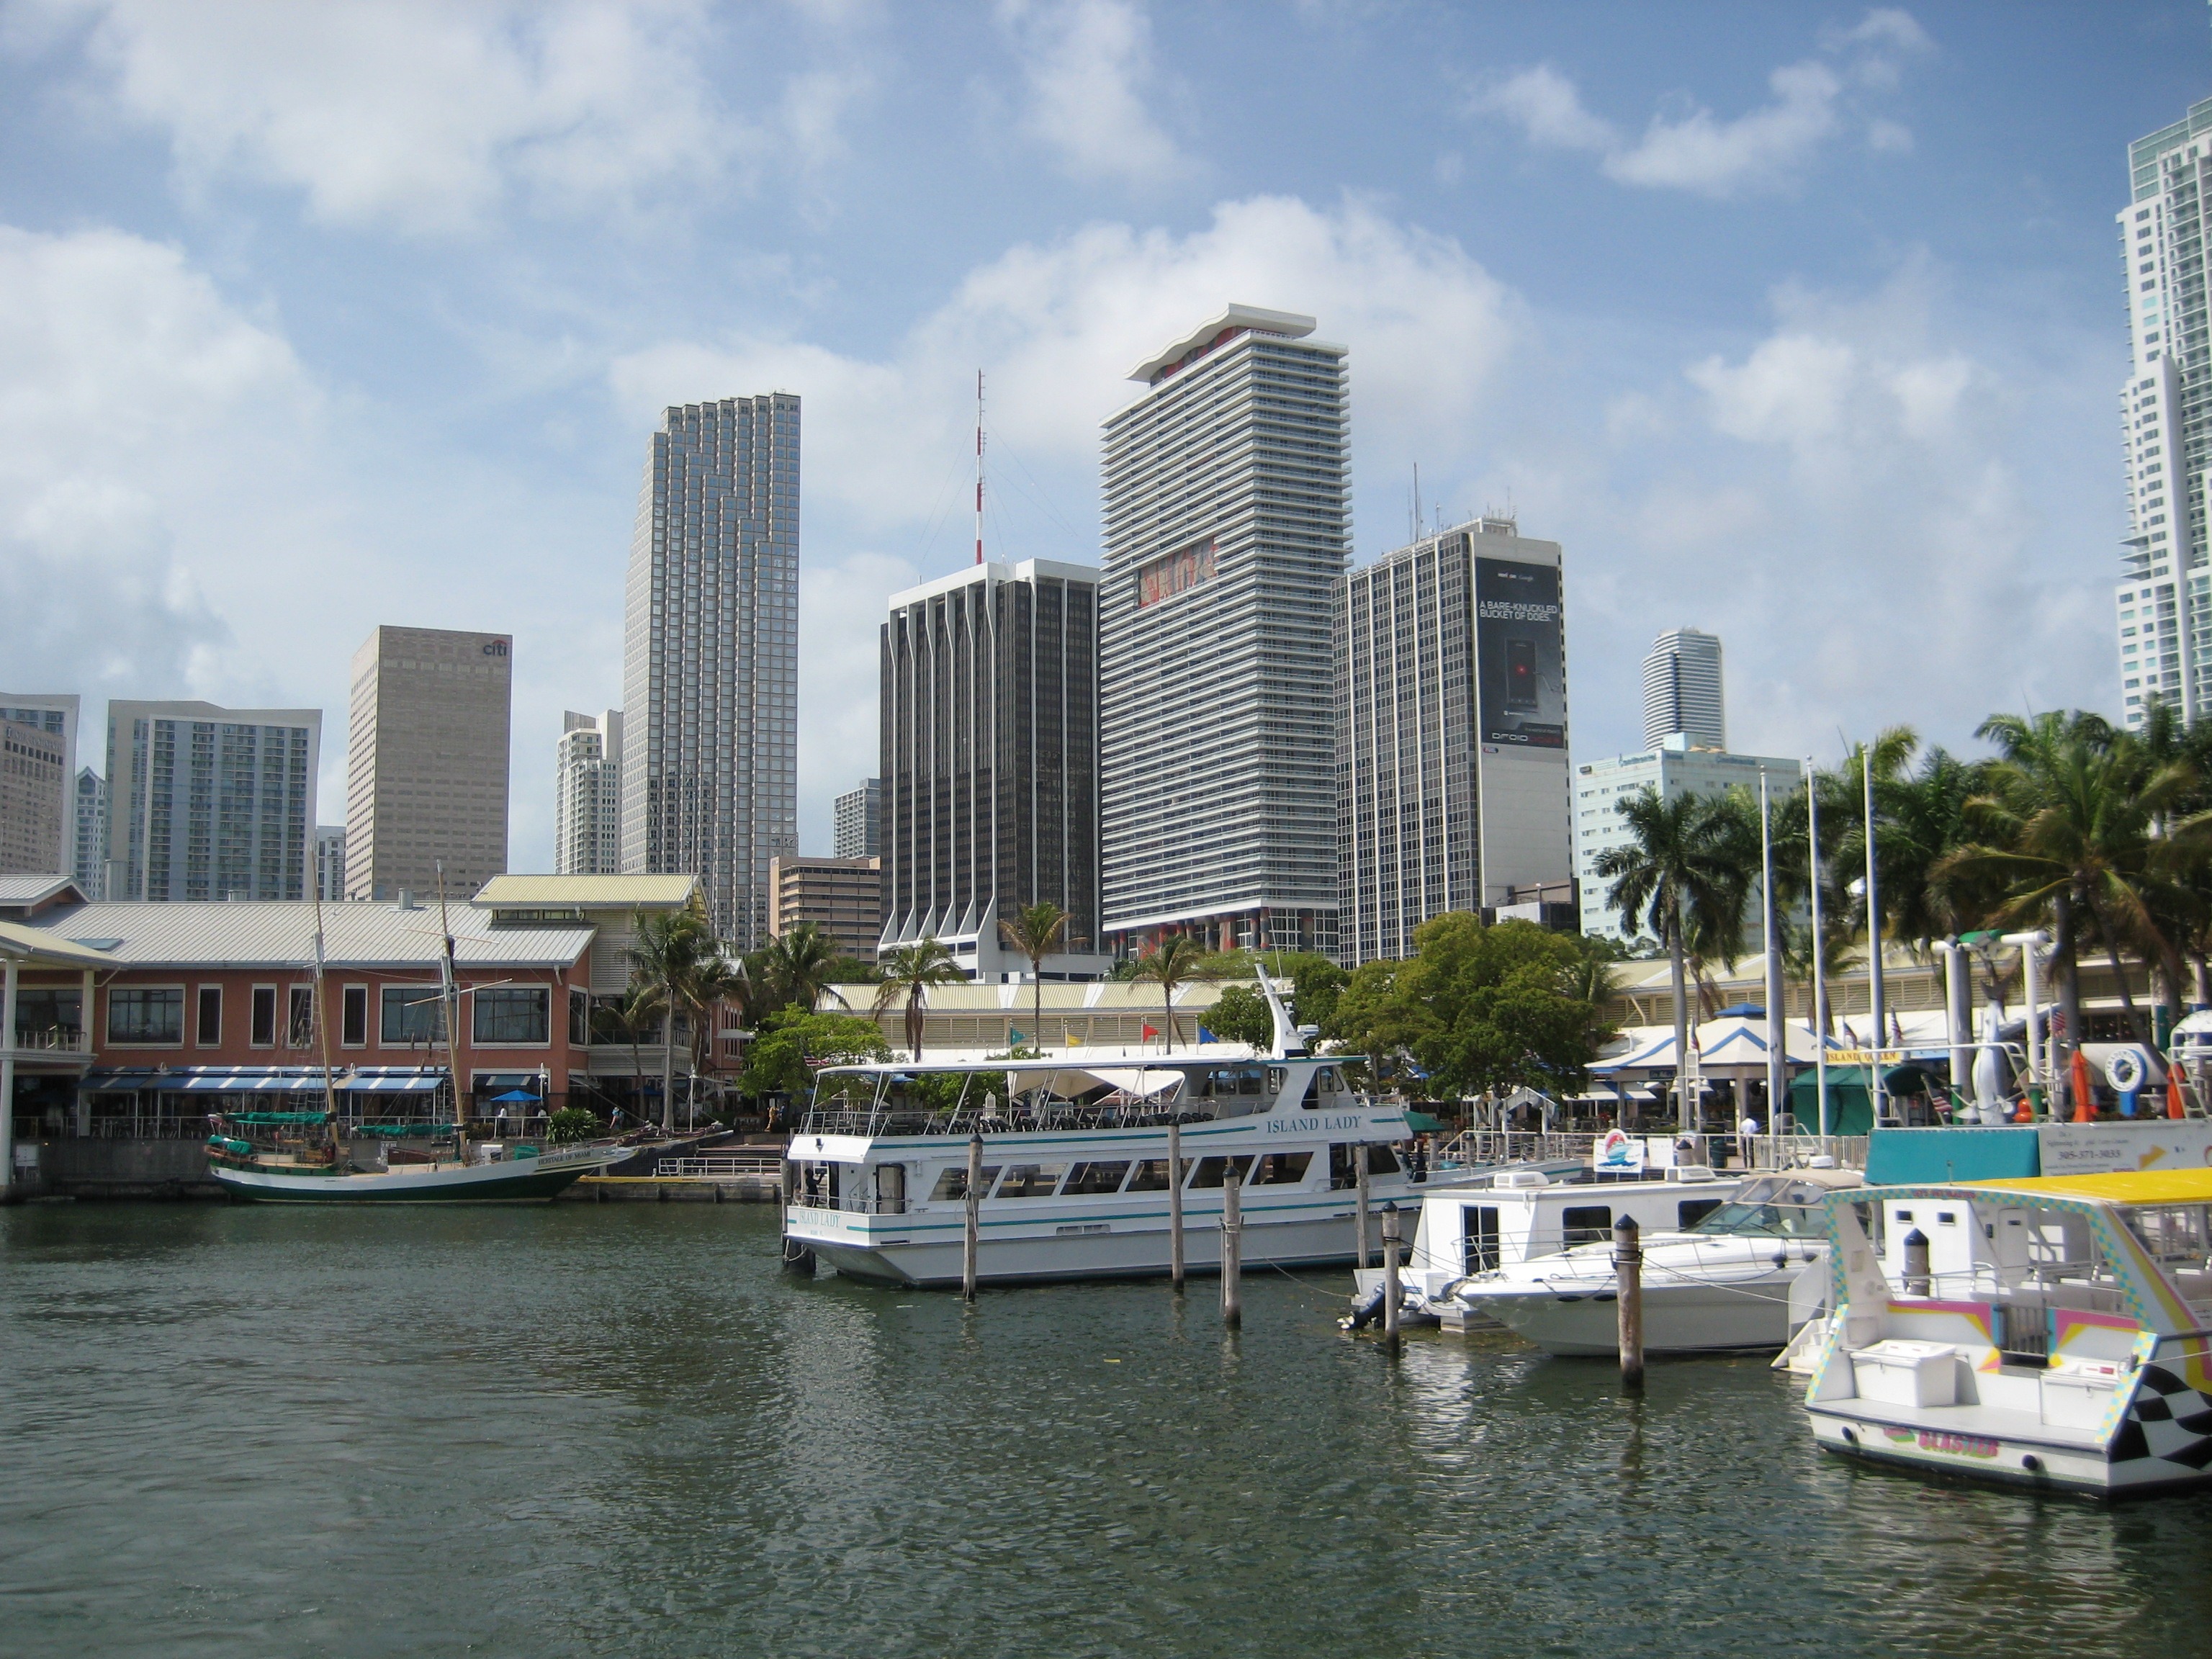
sea, tree, water, dock, sky, boat, skyline, building, city, skyscraper, river, cityscape, downtown, daytime, vehicle, usa, holiday, harbor, marina, port, waterway, tower block, ferry, outlook, miami, channel, watercraft, metropolis, condominium, real estate, motor ship, passenger ship, urban area, metropolitan area, mixed use, water transportation